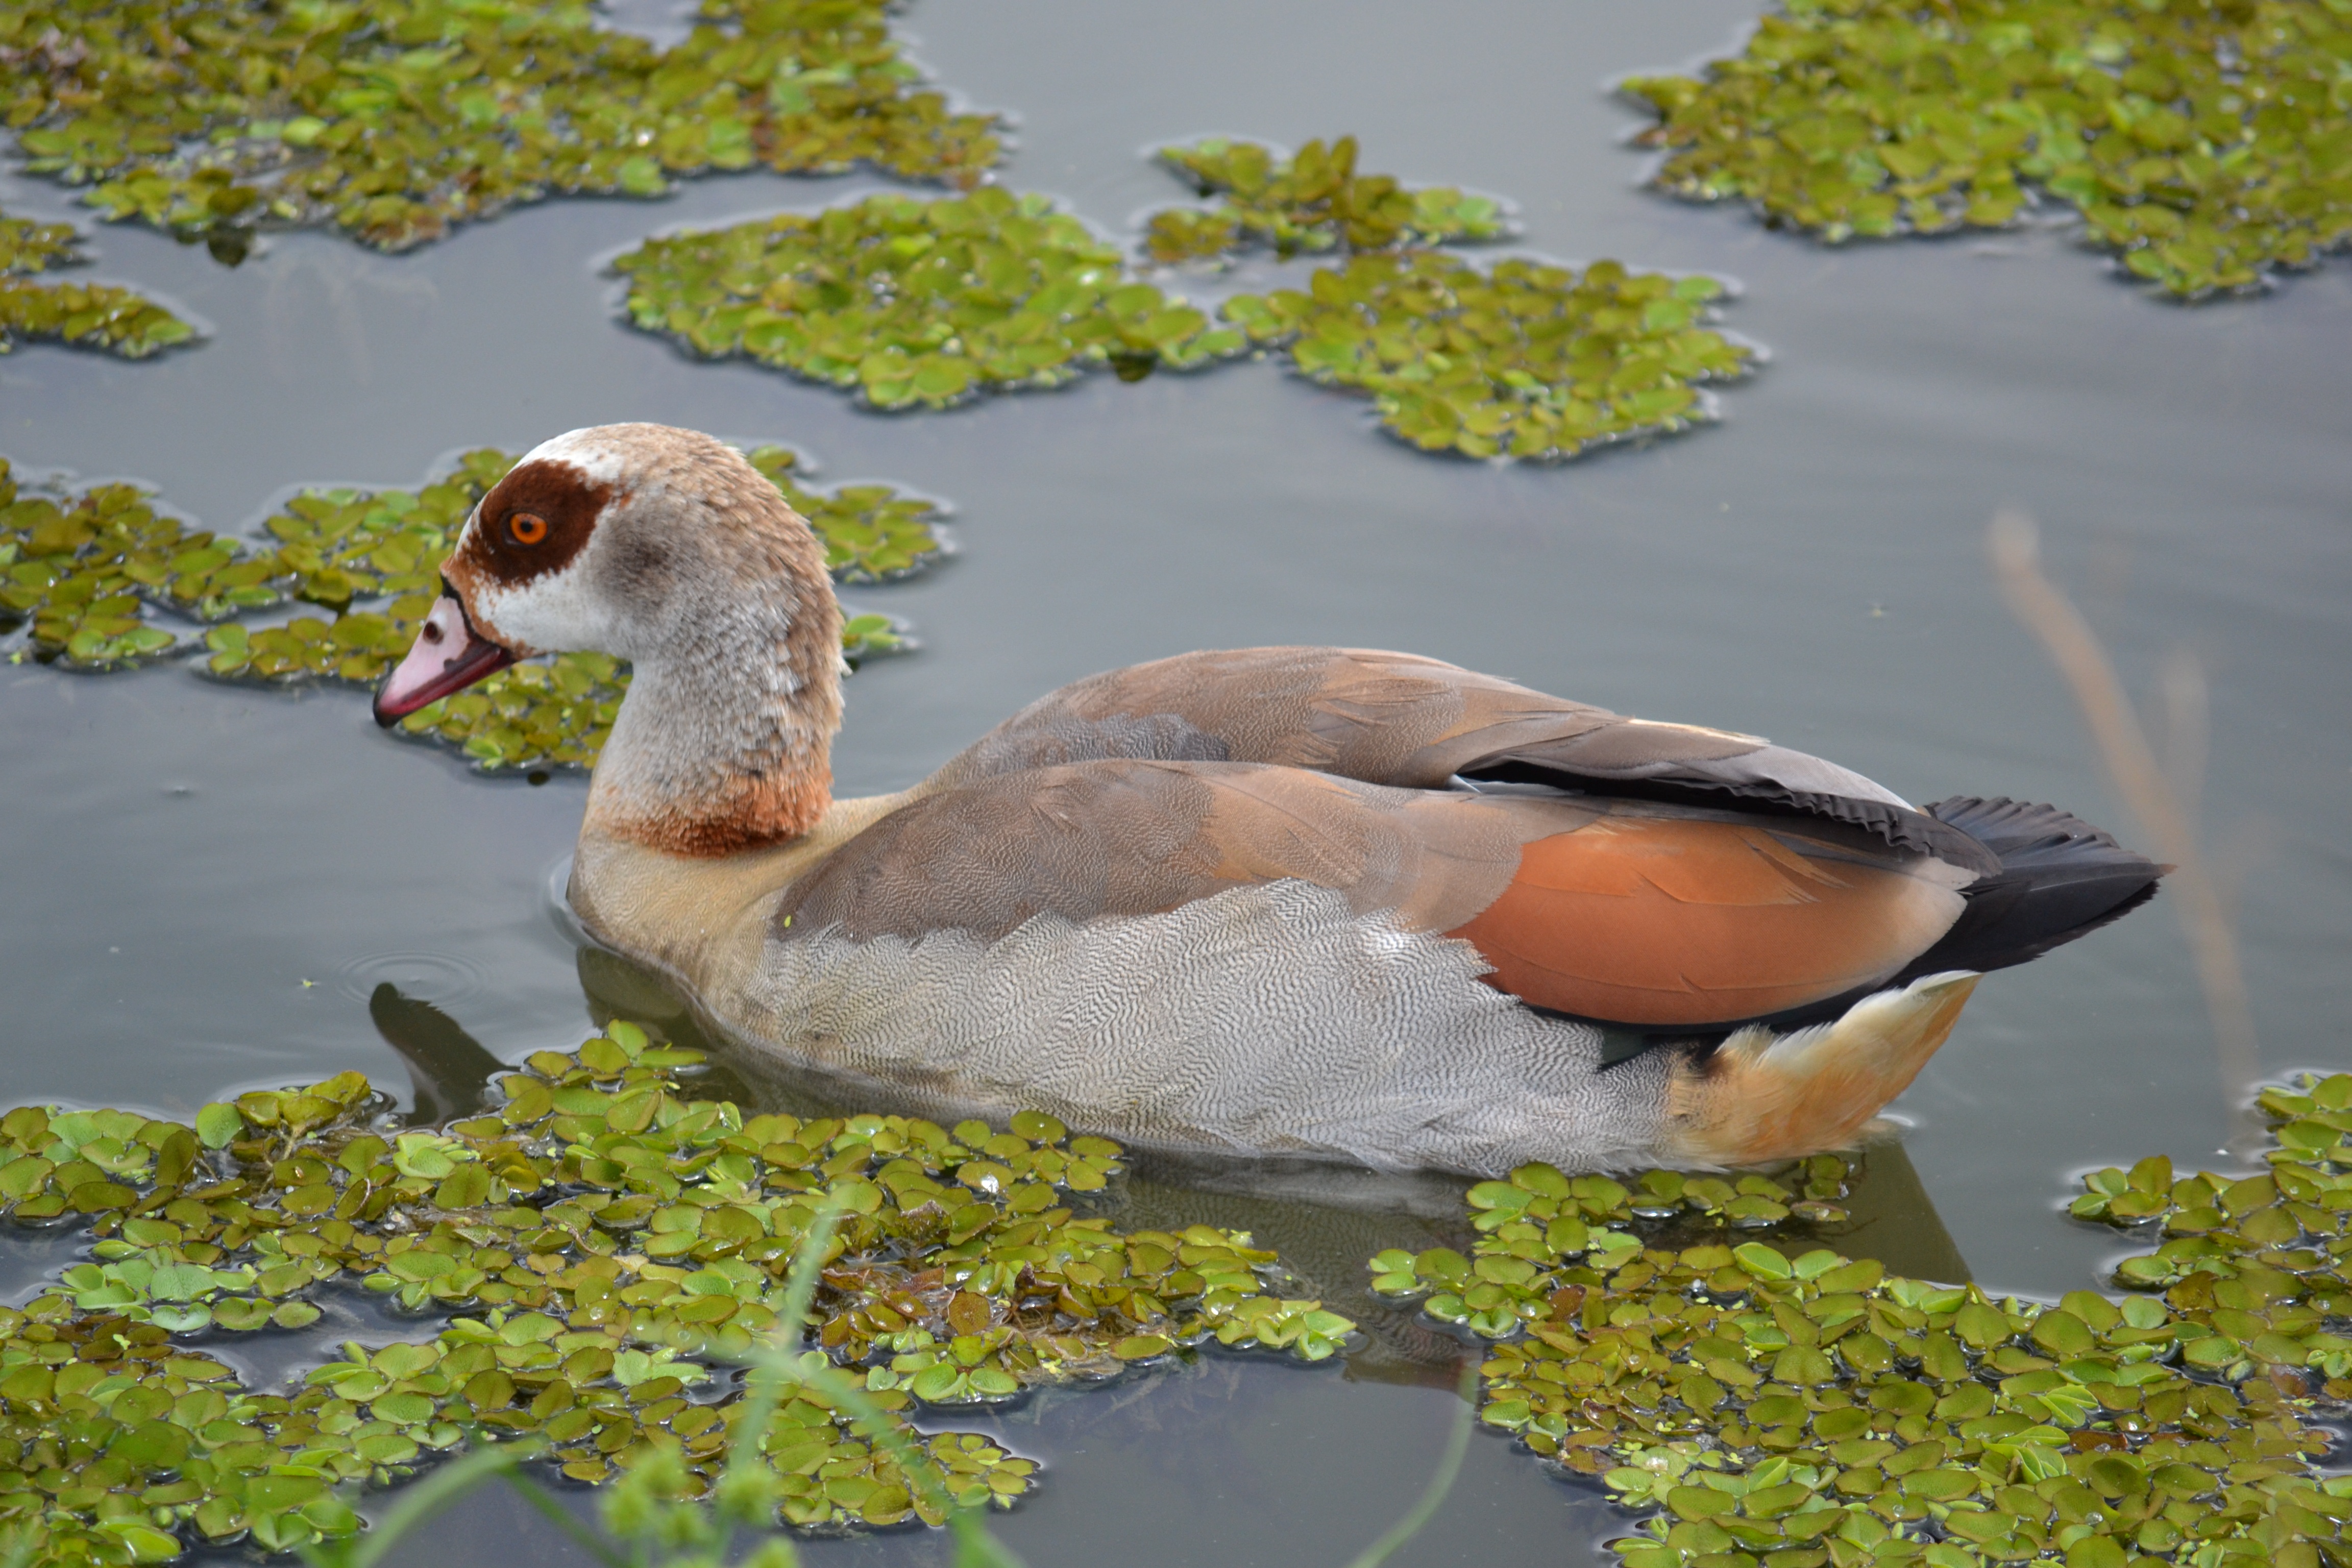
nature, bird, lake, animal, river, male, pond, wildlife, wild, beak, brown, feather, fauna, swimming, duck, vertebrate, waterfowl, water bird, mallard, ducks geese and swans